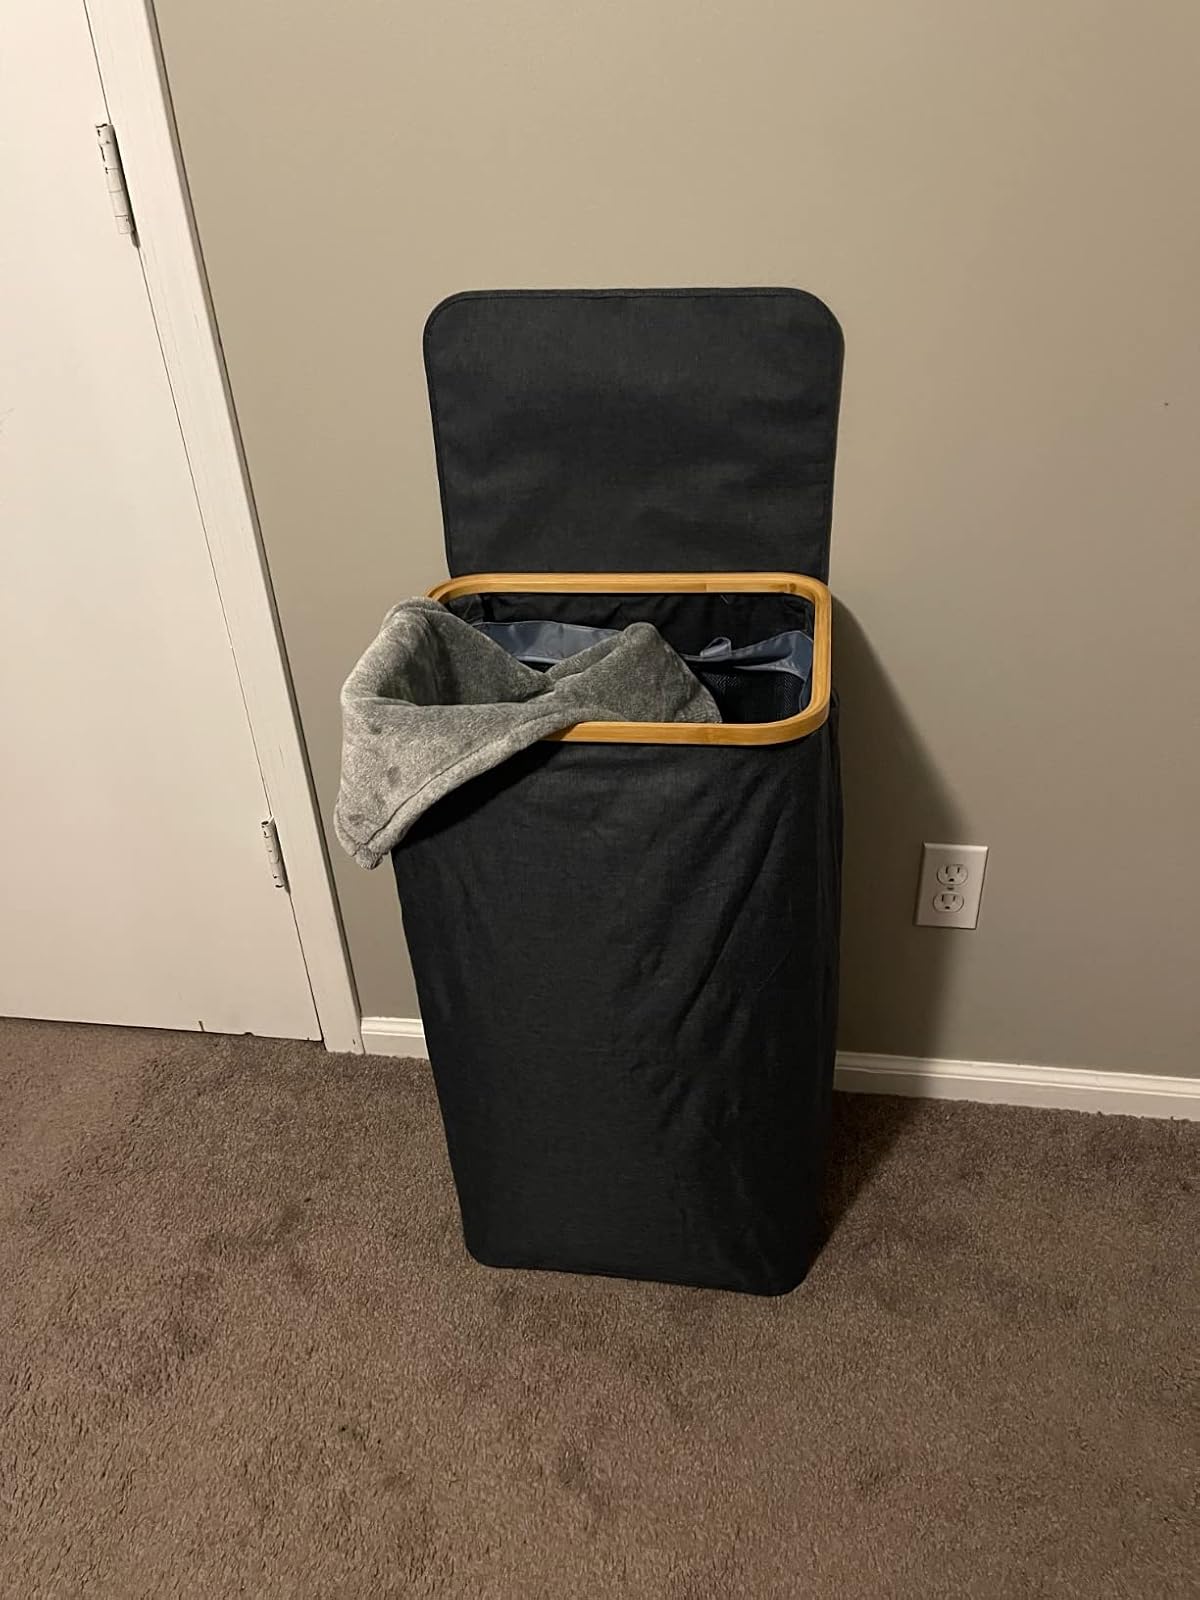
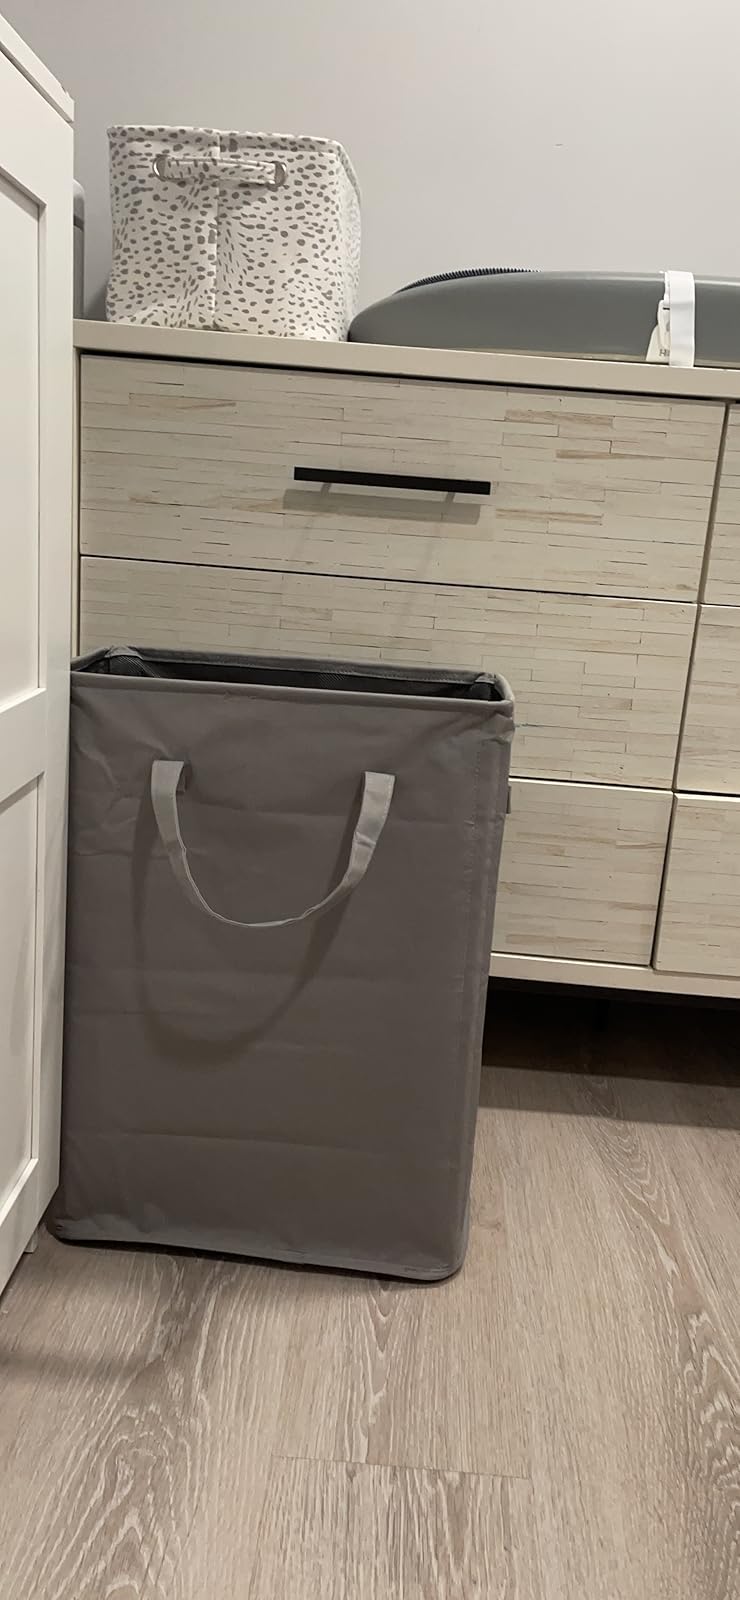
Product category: items_hamper
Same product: no